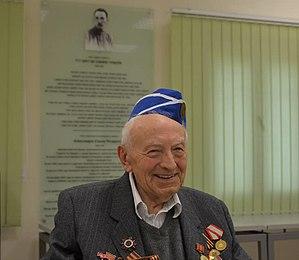
Semion Rosenfeld ou Simjon Rosenfeld est le dernier survivant connu du camp d'extermination de Sobibor.